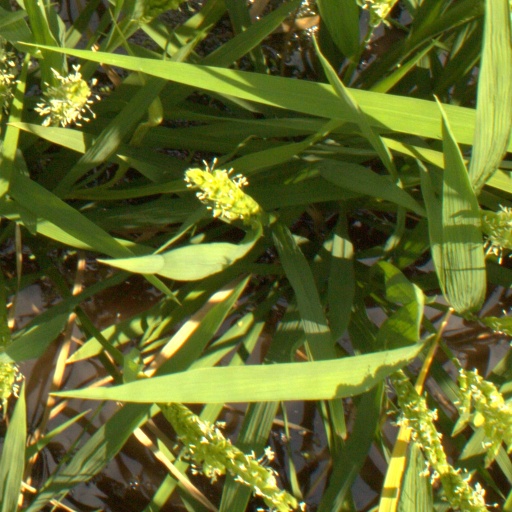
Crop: rice